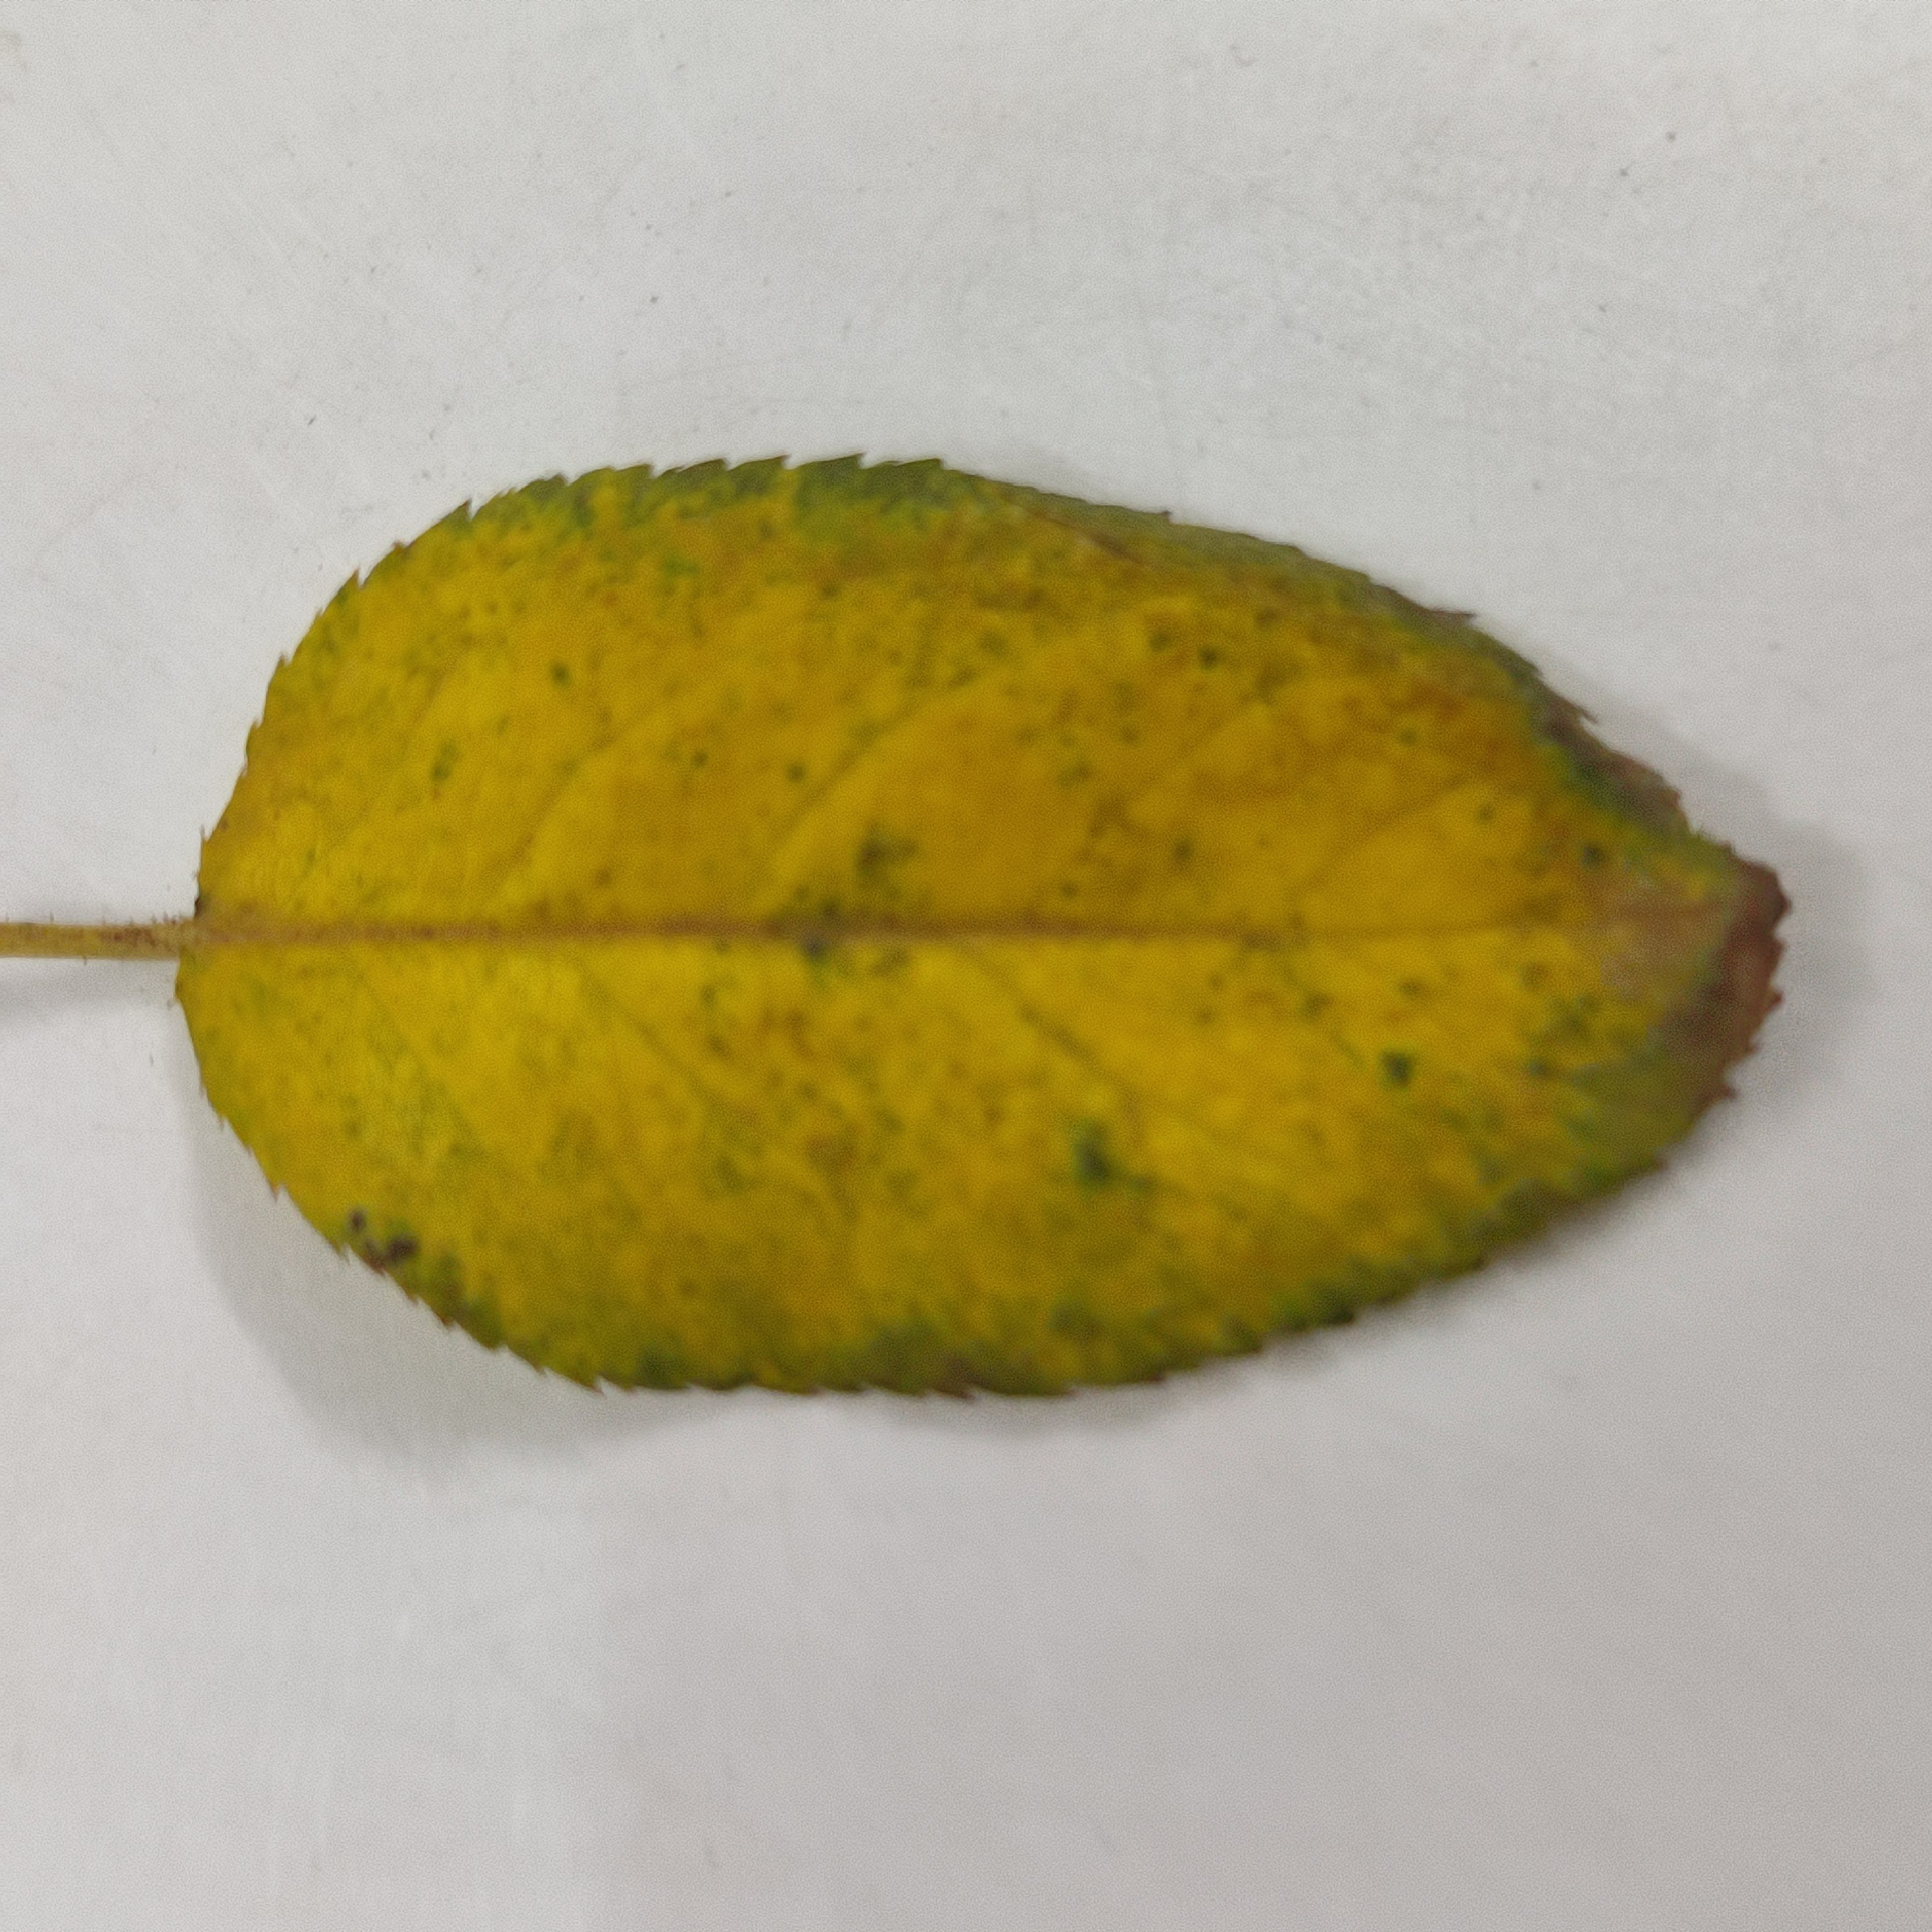
Label: Yellow Mosaic Virus